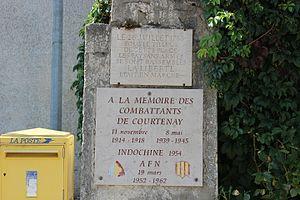
Courtenay est une commune française située dans le département de l'Isère en région Auvergne-Rhône-Alpes.